The Elder Scrolls III: Tribunal

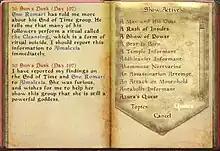
Sortable entries in the player journal were cited by reviewers as an important quality of life addition to "Morrowind".

Gameplay in "Tribunal" is identical to "Morrowind", with the game functioning as an extension of quests and open-ended locations to explore. The main addition to "Tribunal" is the inclusion of a city, Mournhold. Mournhold is not a contiguous part of the game world in "Morrowind", and players are required to access the area through a teleportation service, with certain features such as levitation disabled to conceal the city's separation from the game world. Access to the content in "Tribunal" is possible after the player first goes to sleep, which will trigger the initial quest leading the player to a service that can teleport them to Mournhold.